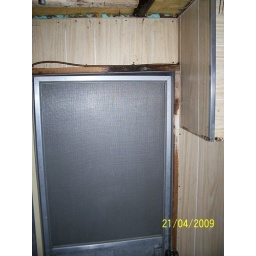
water damage around door frame and ceiling from previous &amp;quot;repair&amp;quot; job of roof vent